Kurth Brewery

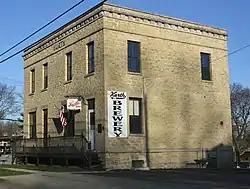
South side of Kurth Brewery

Kurth Brewery was located in Columbus, Wisconsin and operated from 1859 to 1949. In 1914, it was producing about 100 barrels of beer a day, making it one of the largest breweries in southern Wisconsin. A fire destroyed the malting buildings in 1916; however, the hospitality bar remains today at the corner of Park Avenue and Farnham Street and is open Wednesday and Friday nights. The brewery is still owned by the Kurth family.